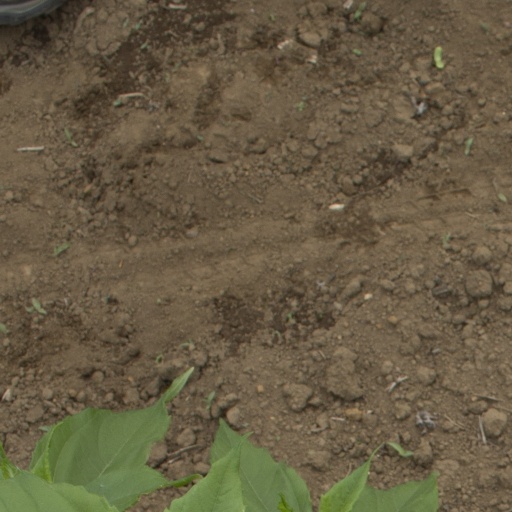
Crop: Jerusalem artichoke